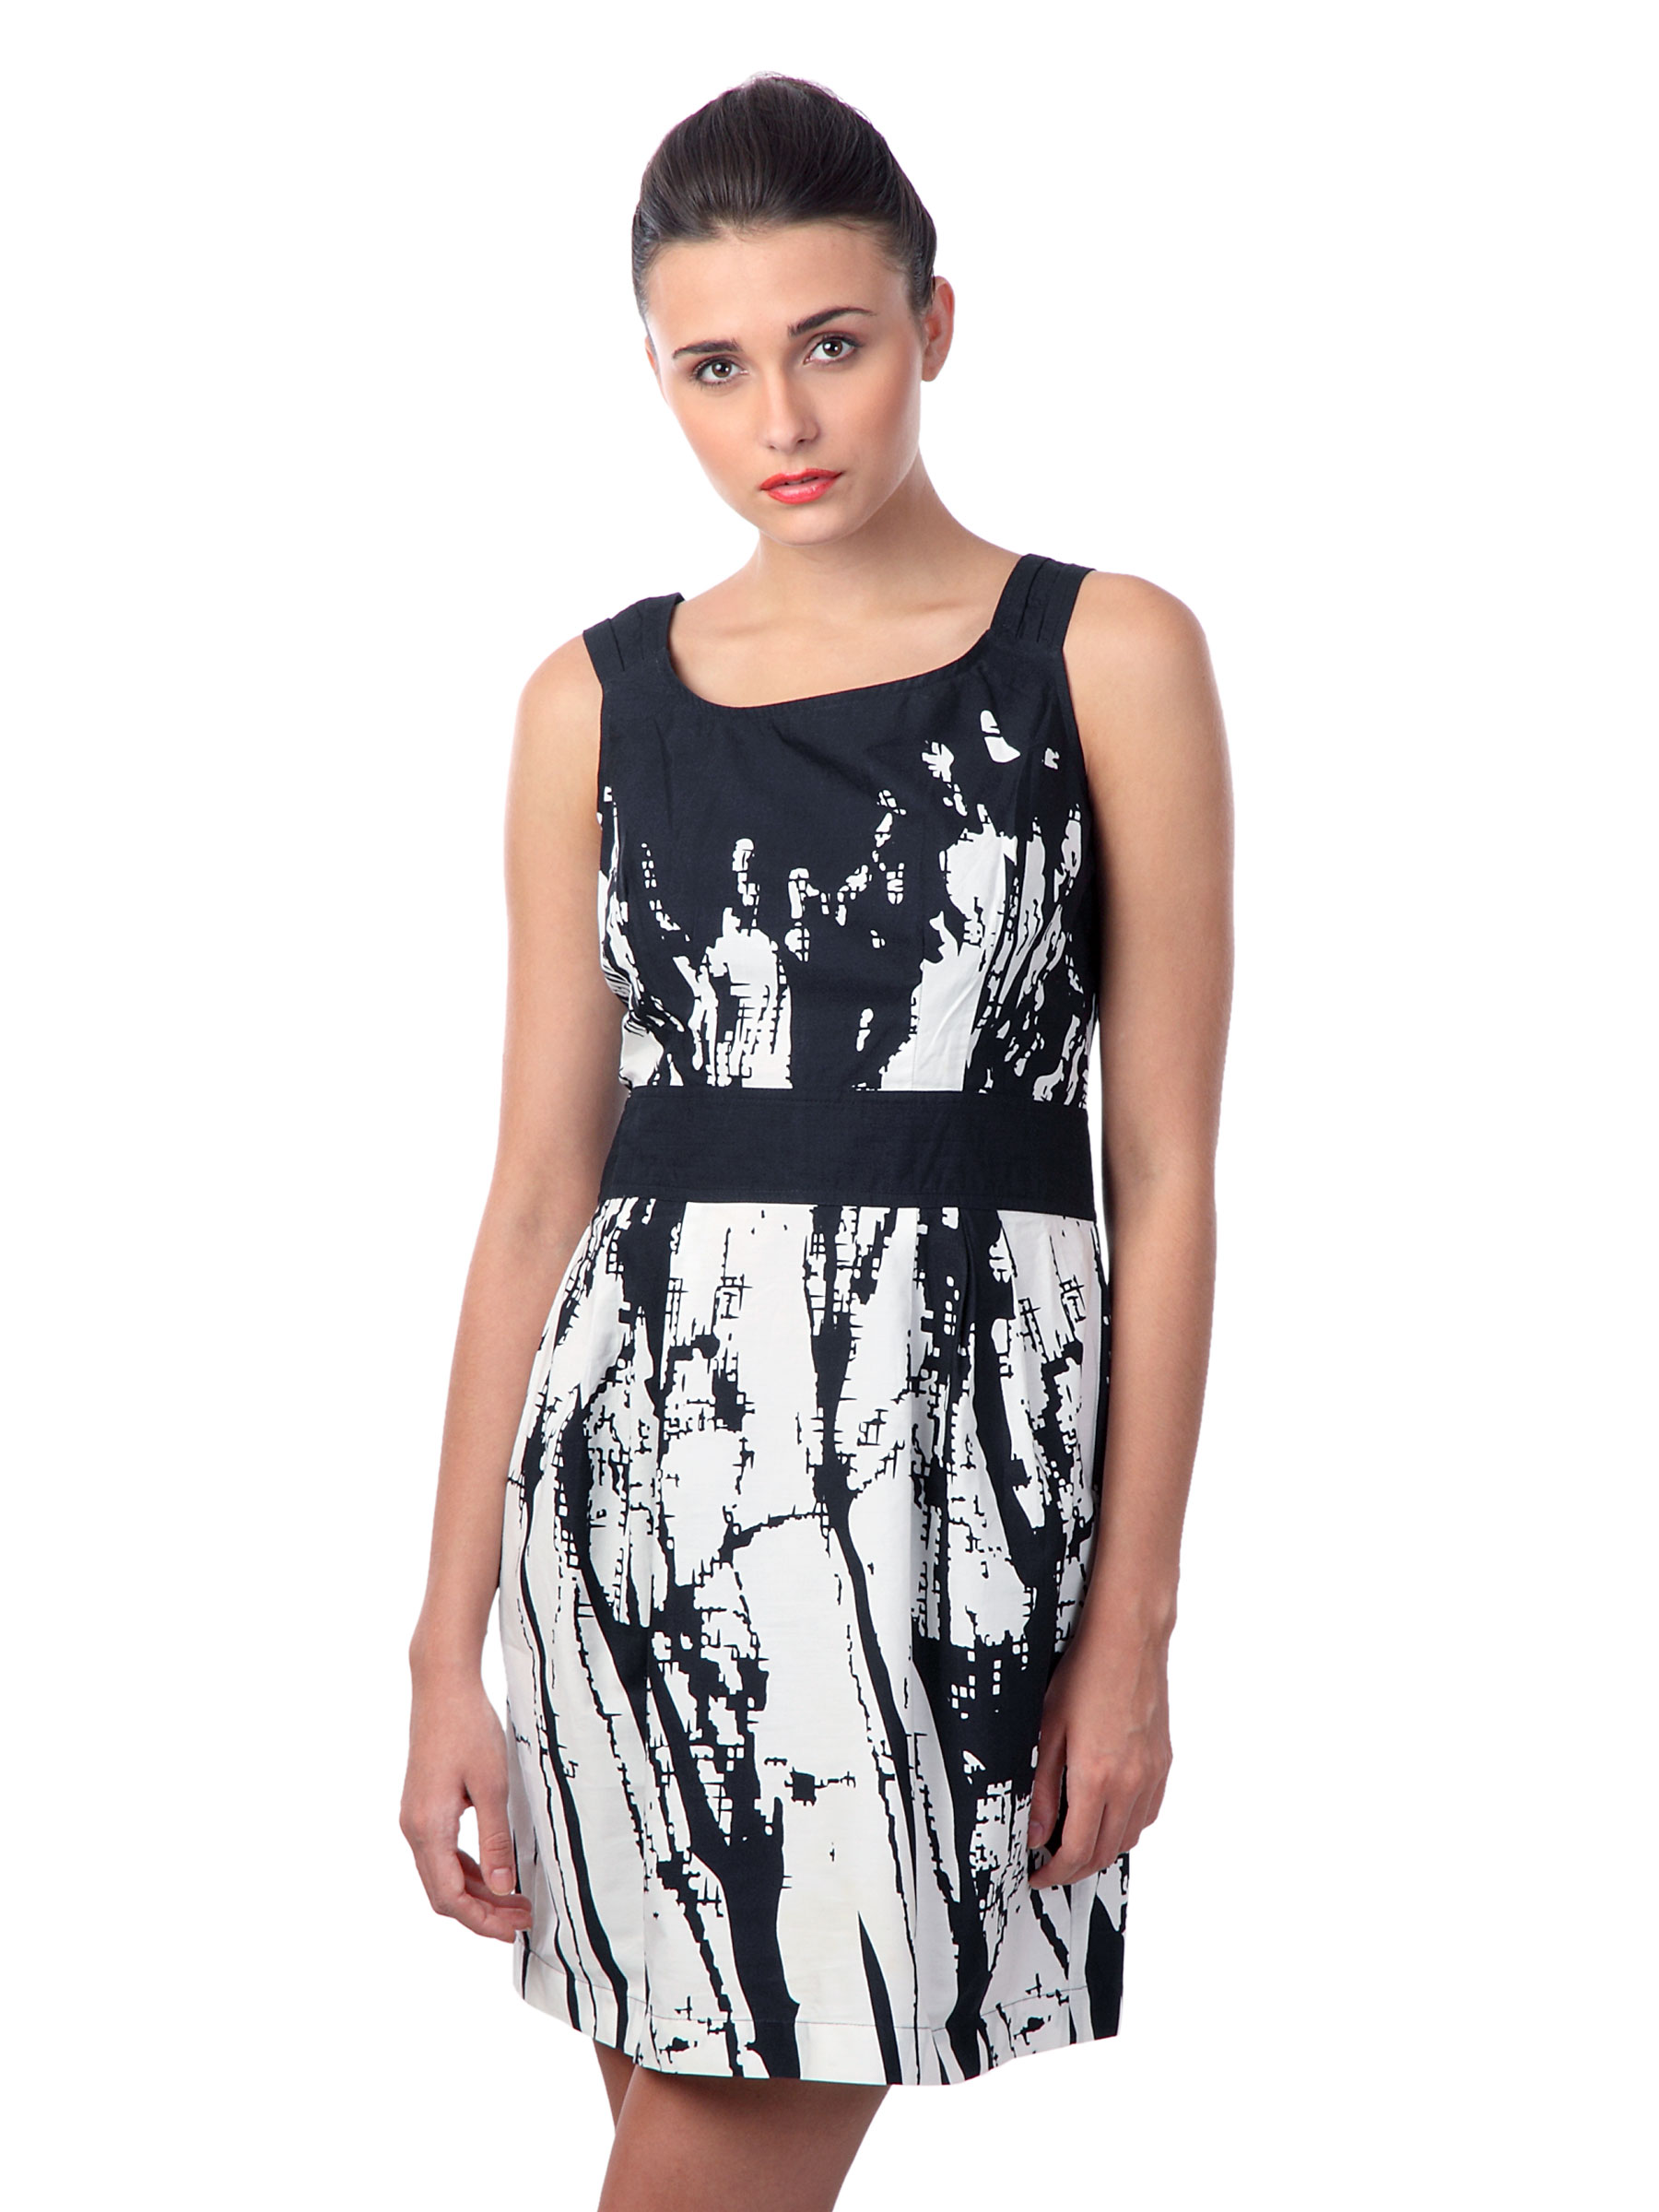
Latin Quarters Women Navy Blue Printed Dress
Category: Apparel / Dress / Dresses
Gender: Women
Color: Navy Blue
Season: Summer 2012
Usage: Casual